Describe the emotion expressed in this image:  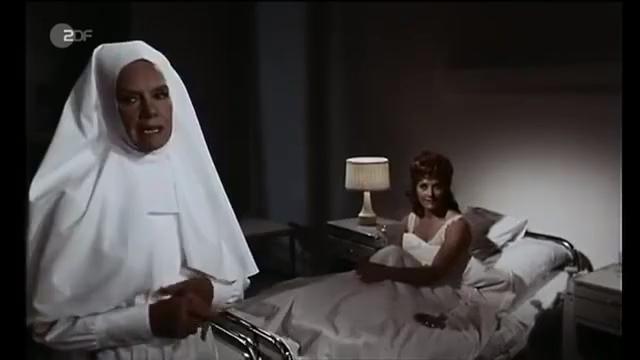
This person displays Suffering, valence and arousal with low intensity.